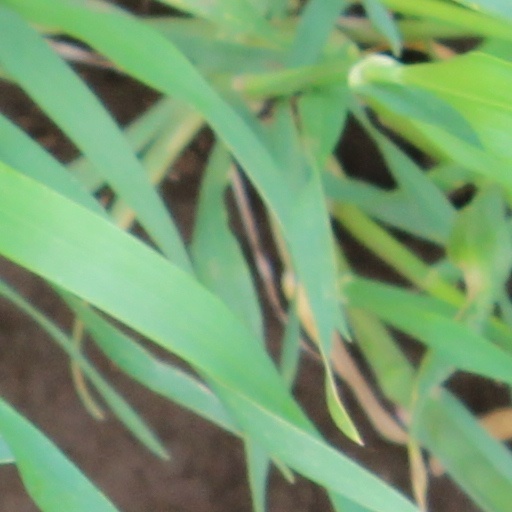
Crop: wheat